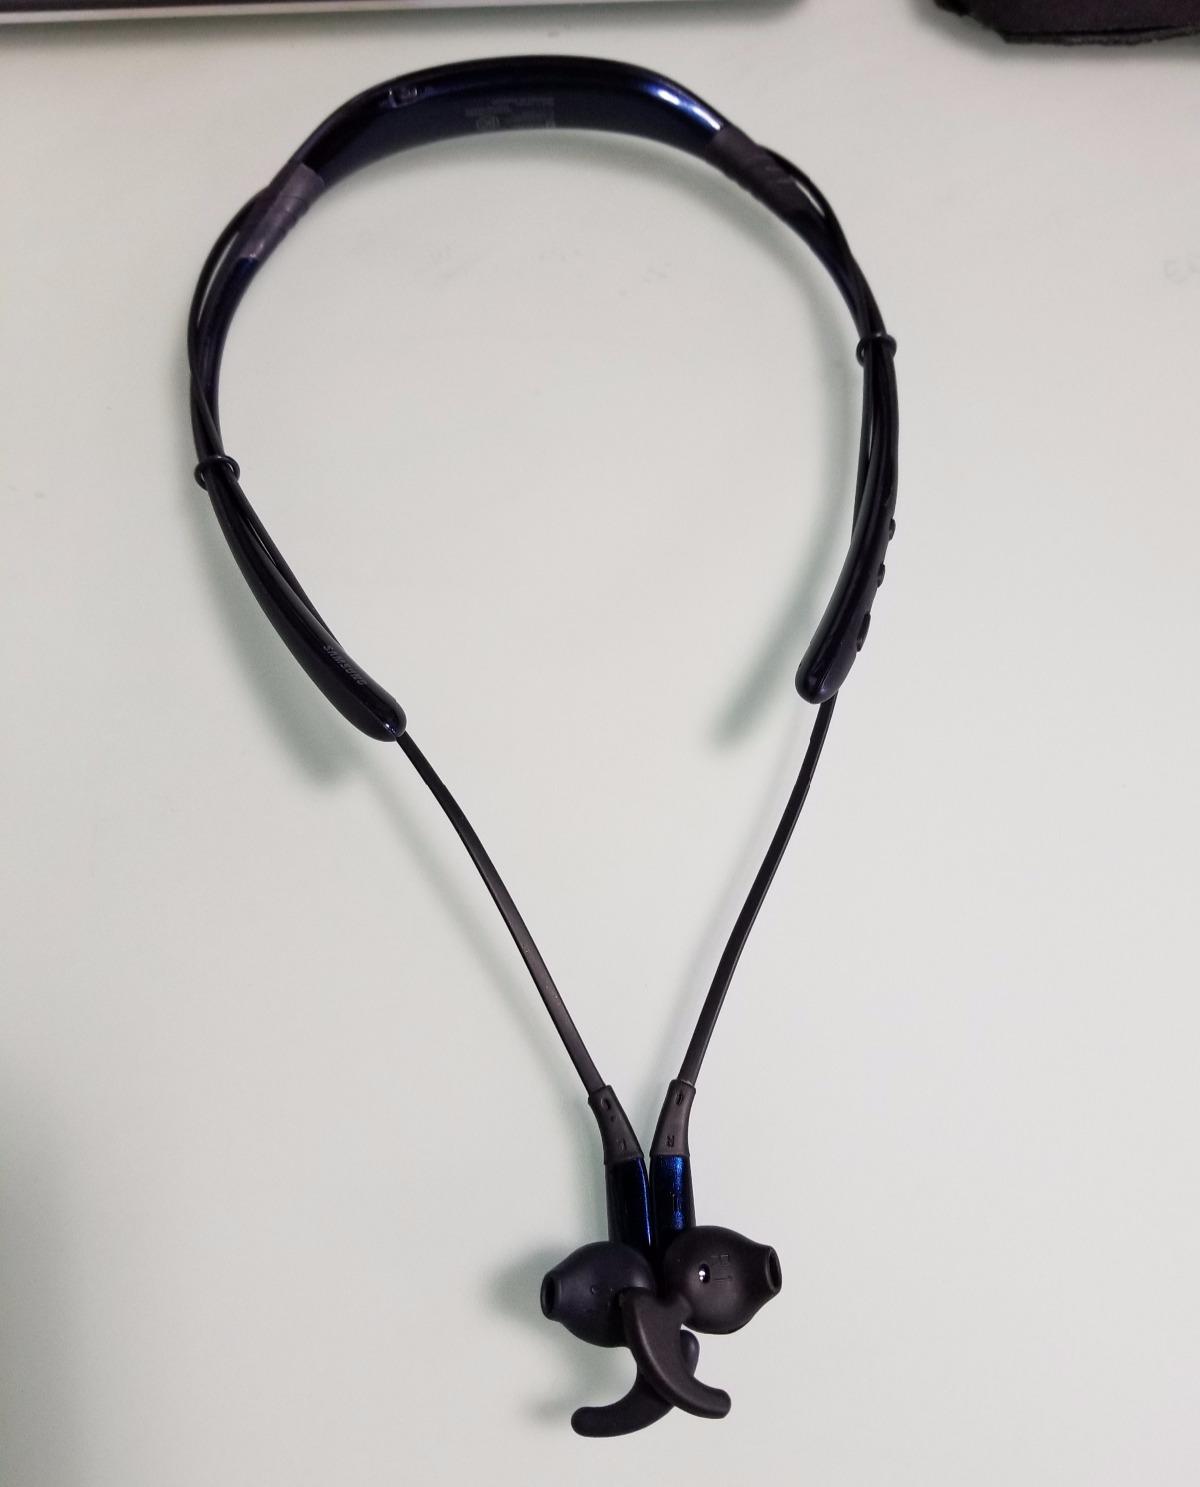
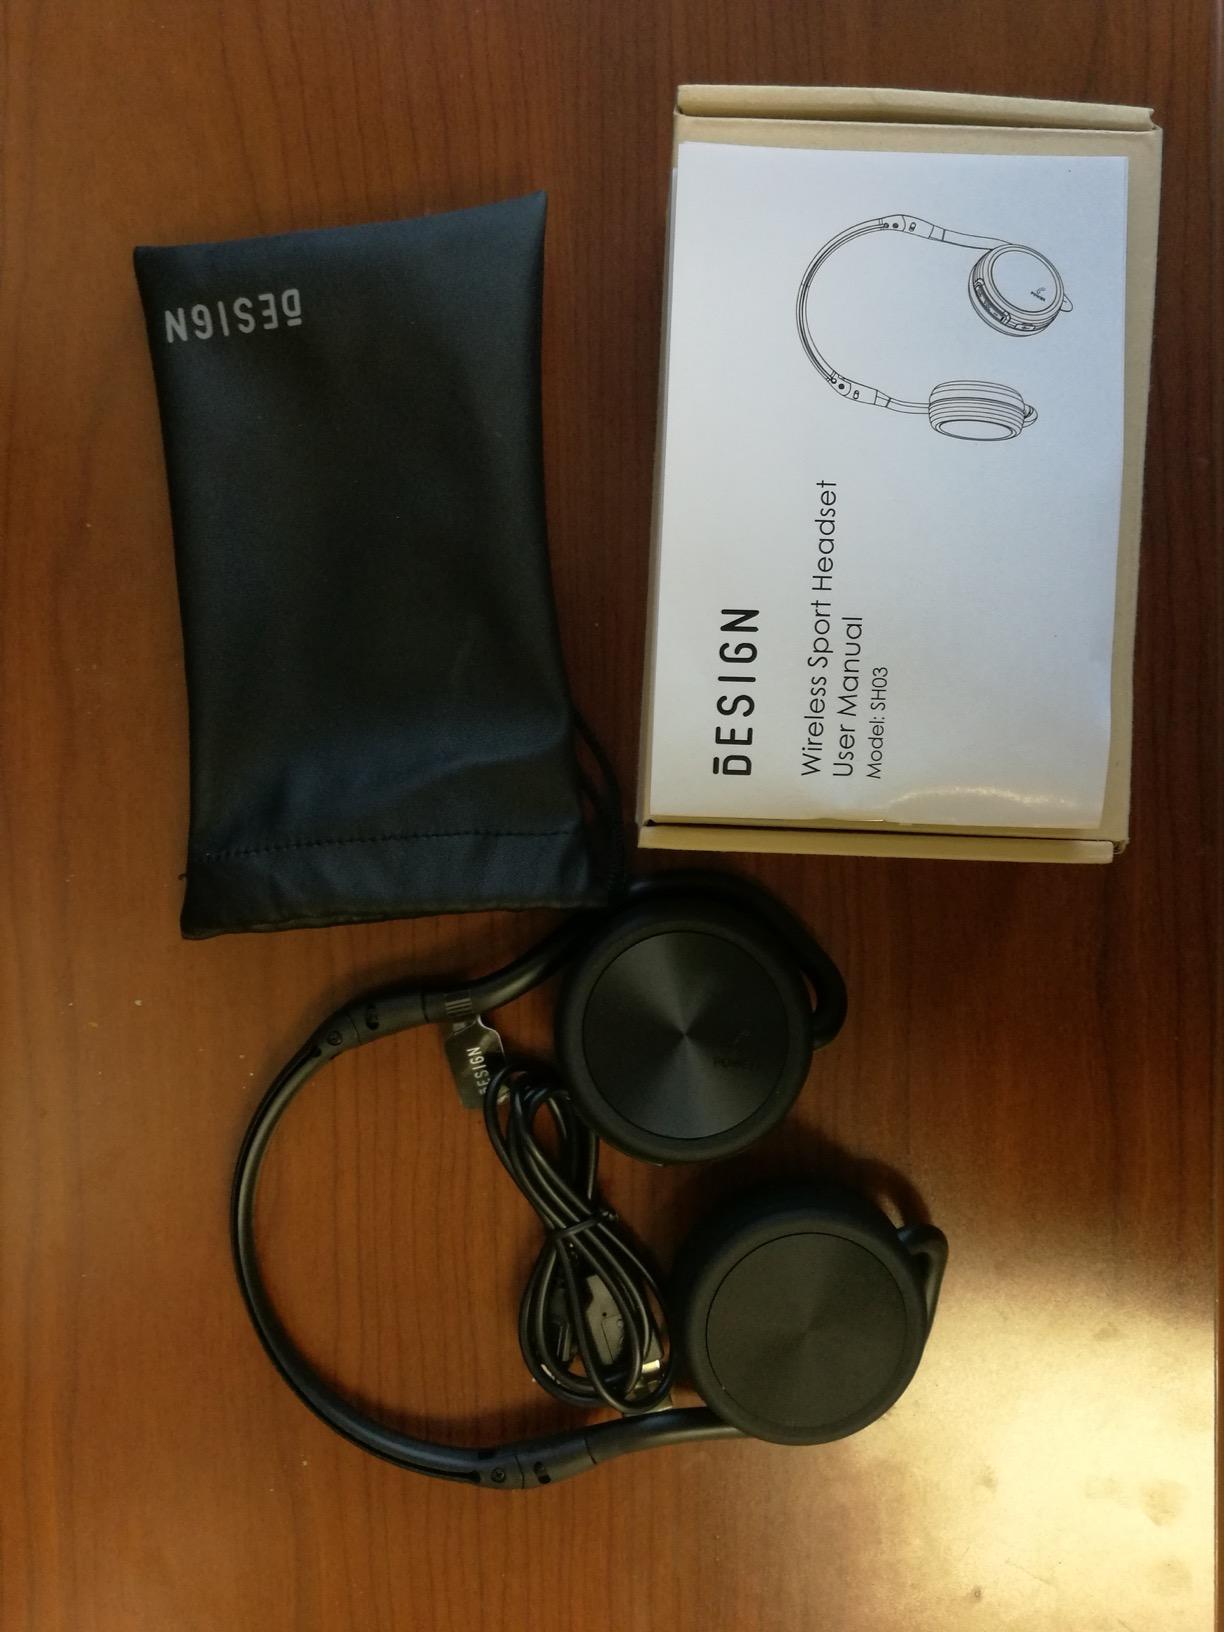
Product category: headphones
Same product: no